Egyptian mongoose

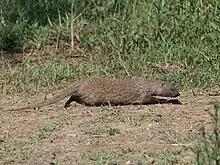
Egyptian mongoose

In Doñana National Park, single Egyptian mongooses, pairs and groups of up to five individuals were observed. Adult males showed territorial behaviour, and shared their home ranges with one or several females. The home ranges of adult females overlapped to some degree, except in core areas where they raised their offspring.